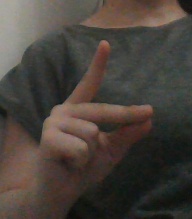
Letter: ta